Nuclear weapon design

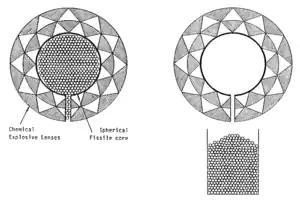
A diagram of the "Green Grass" warhead's steel ball safety device, shown left, filled (safe) and right, empty (live). The steel balls were emptied into a hopper underneath the aircraft before flight, and could be re-inserted using a funnel by rotating the bomb on its trolley and raising the hopper.

It is inherently dangerous to have a weapon containing a quantity and shape of fissile material which can form a critical mass through a relatively simple accident. Because of this danger, the propellant in Little Boy (four bags of cordite) was inserted into the bomb in flight, shortly after takeoff on August 6, 1945. This was the first time a gun-type nuclear weapon had ever been fully assembled.